Emanuelle's Revenge

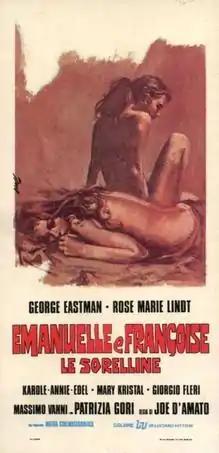

Emanuelle's Revenge (released in the UK as Emanuelle and Francoise) is an Italian film directed by Joe D'Amato. It is a remake of the Greek film "The Wild Pussycat" (1969).